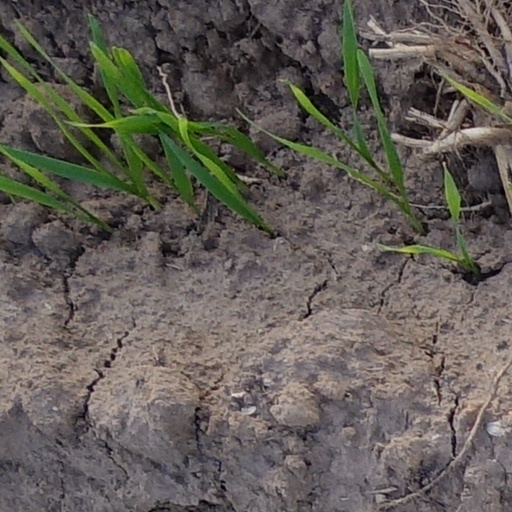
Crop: wheat